Dasiphora fruticosa

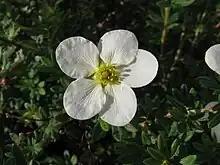
'Mckay's White' cultivar

Shrubby cinquefoil is a popular ornamental plant in temperate regions. Different cultivars are variable with flowers ranging from white to yellow, orange and pink, but they are all hardy plants that produce flowers for much of the summer. The flowers are always small, flat, and round, but there are many dozens on each bush. It is very often used by cities and businesses for landscaping because of its hardiness and low maintenance. It was introduced into cultivation in the 18th century, but many of the modern cultivars, particularly those with orange or red flowers, derive from collections by Reginald Farrer in western China in the early 20th century. The vast majority of sellers and gardeners still use the old name "Potentilla fruticosa".